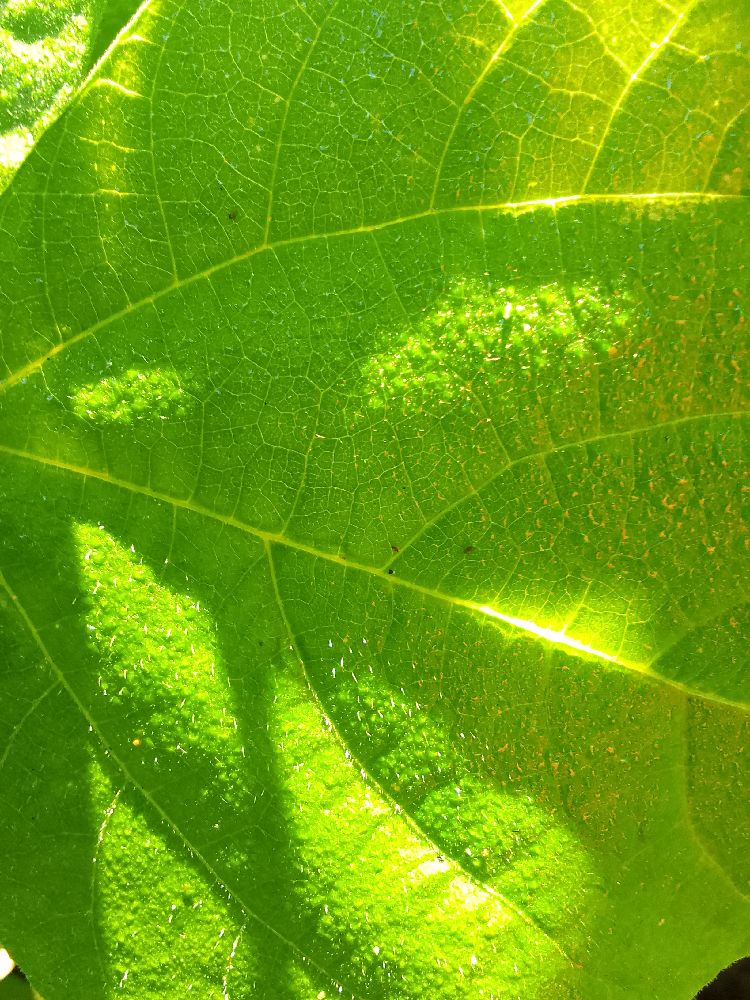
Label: healthy